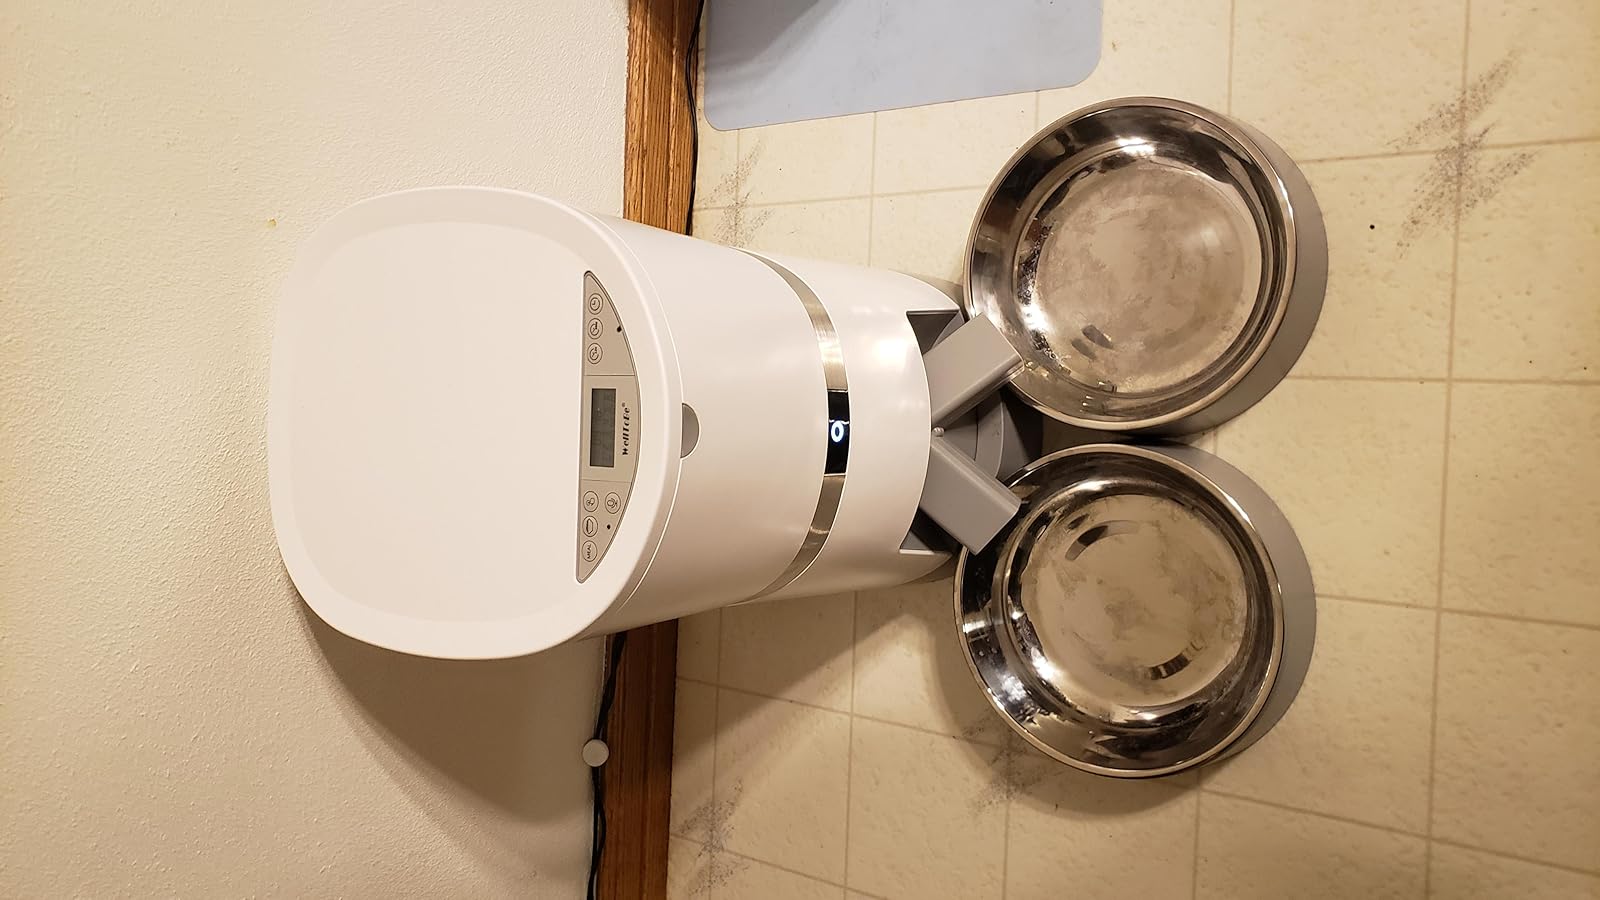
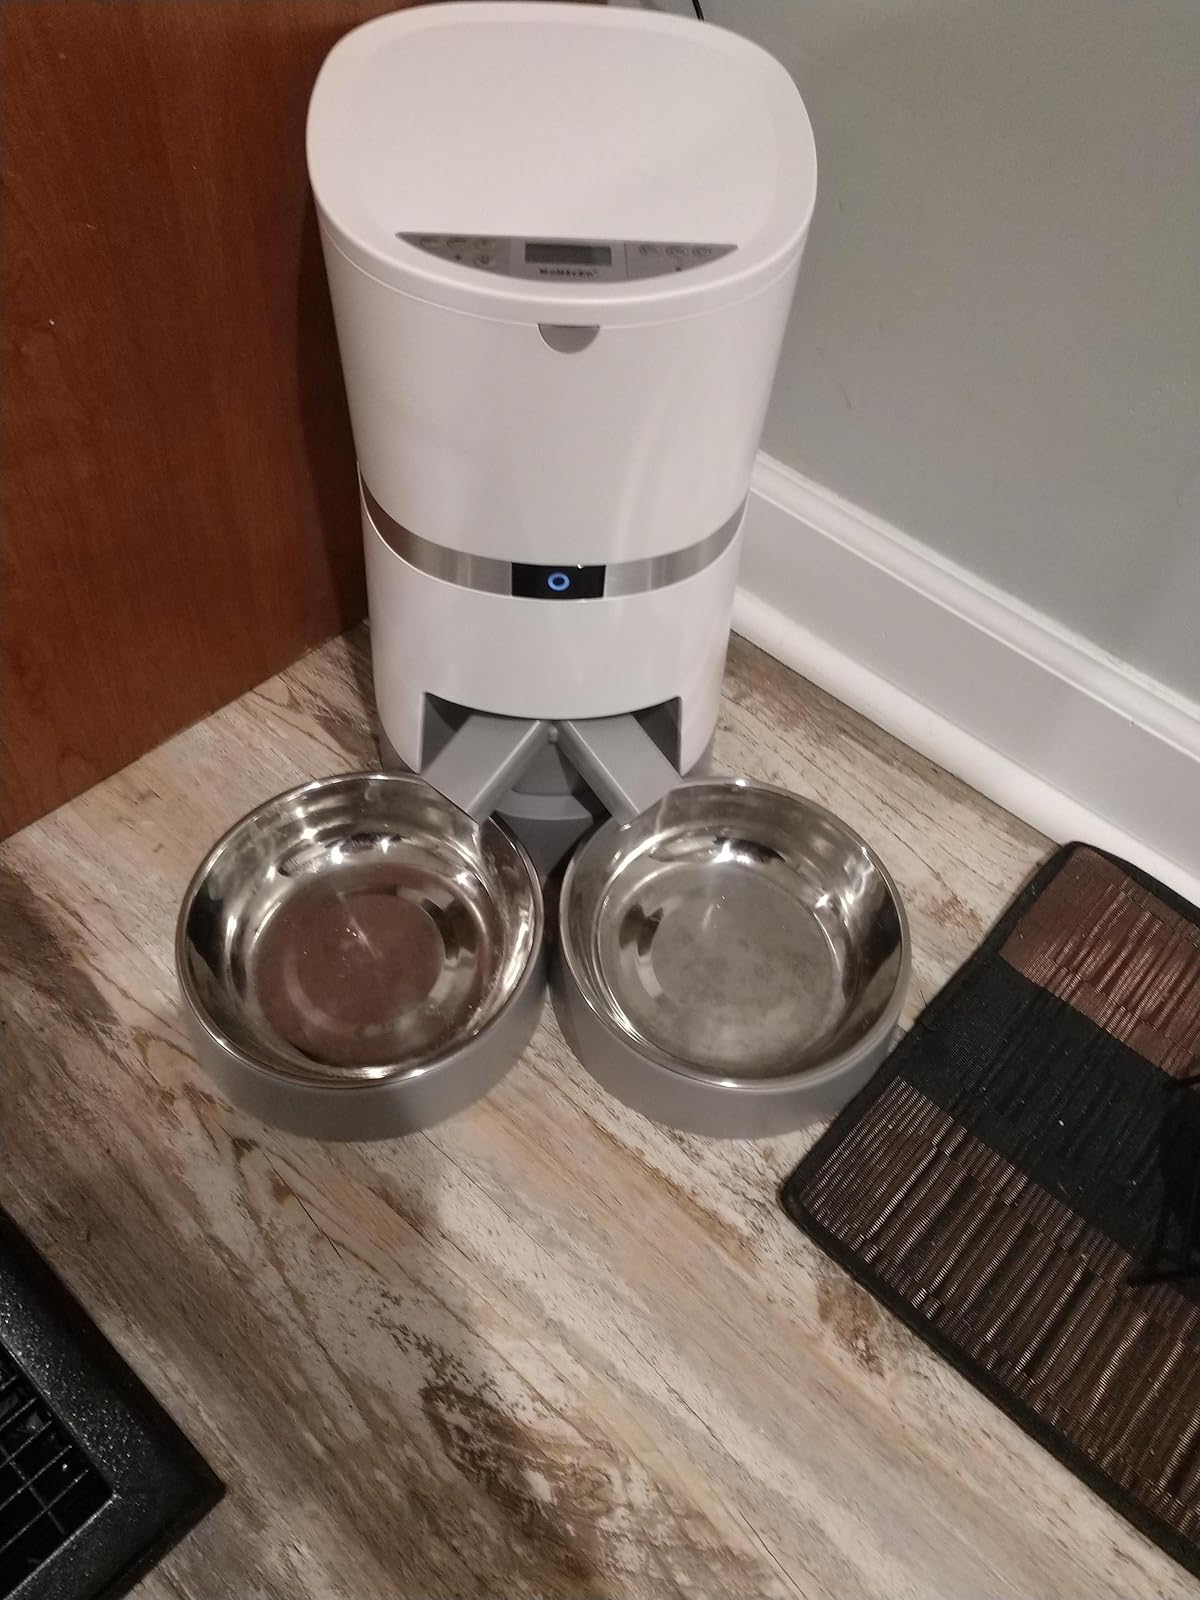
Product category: items_feeder
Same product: yes